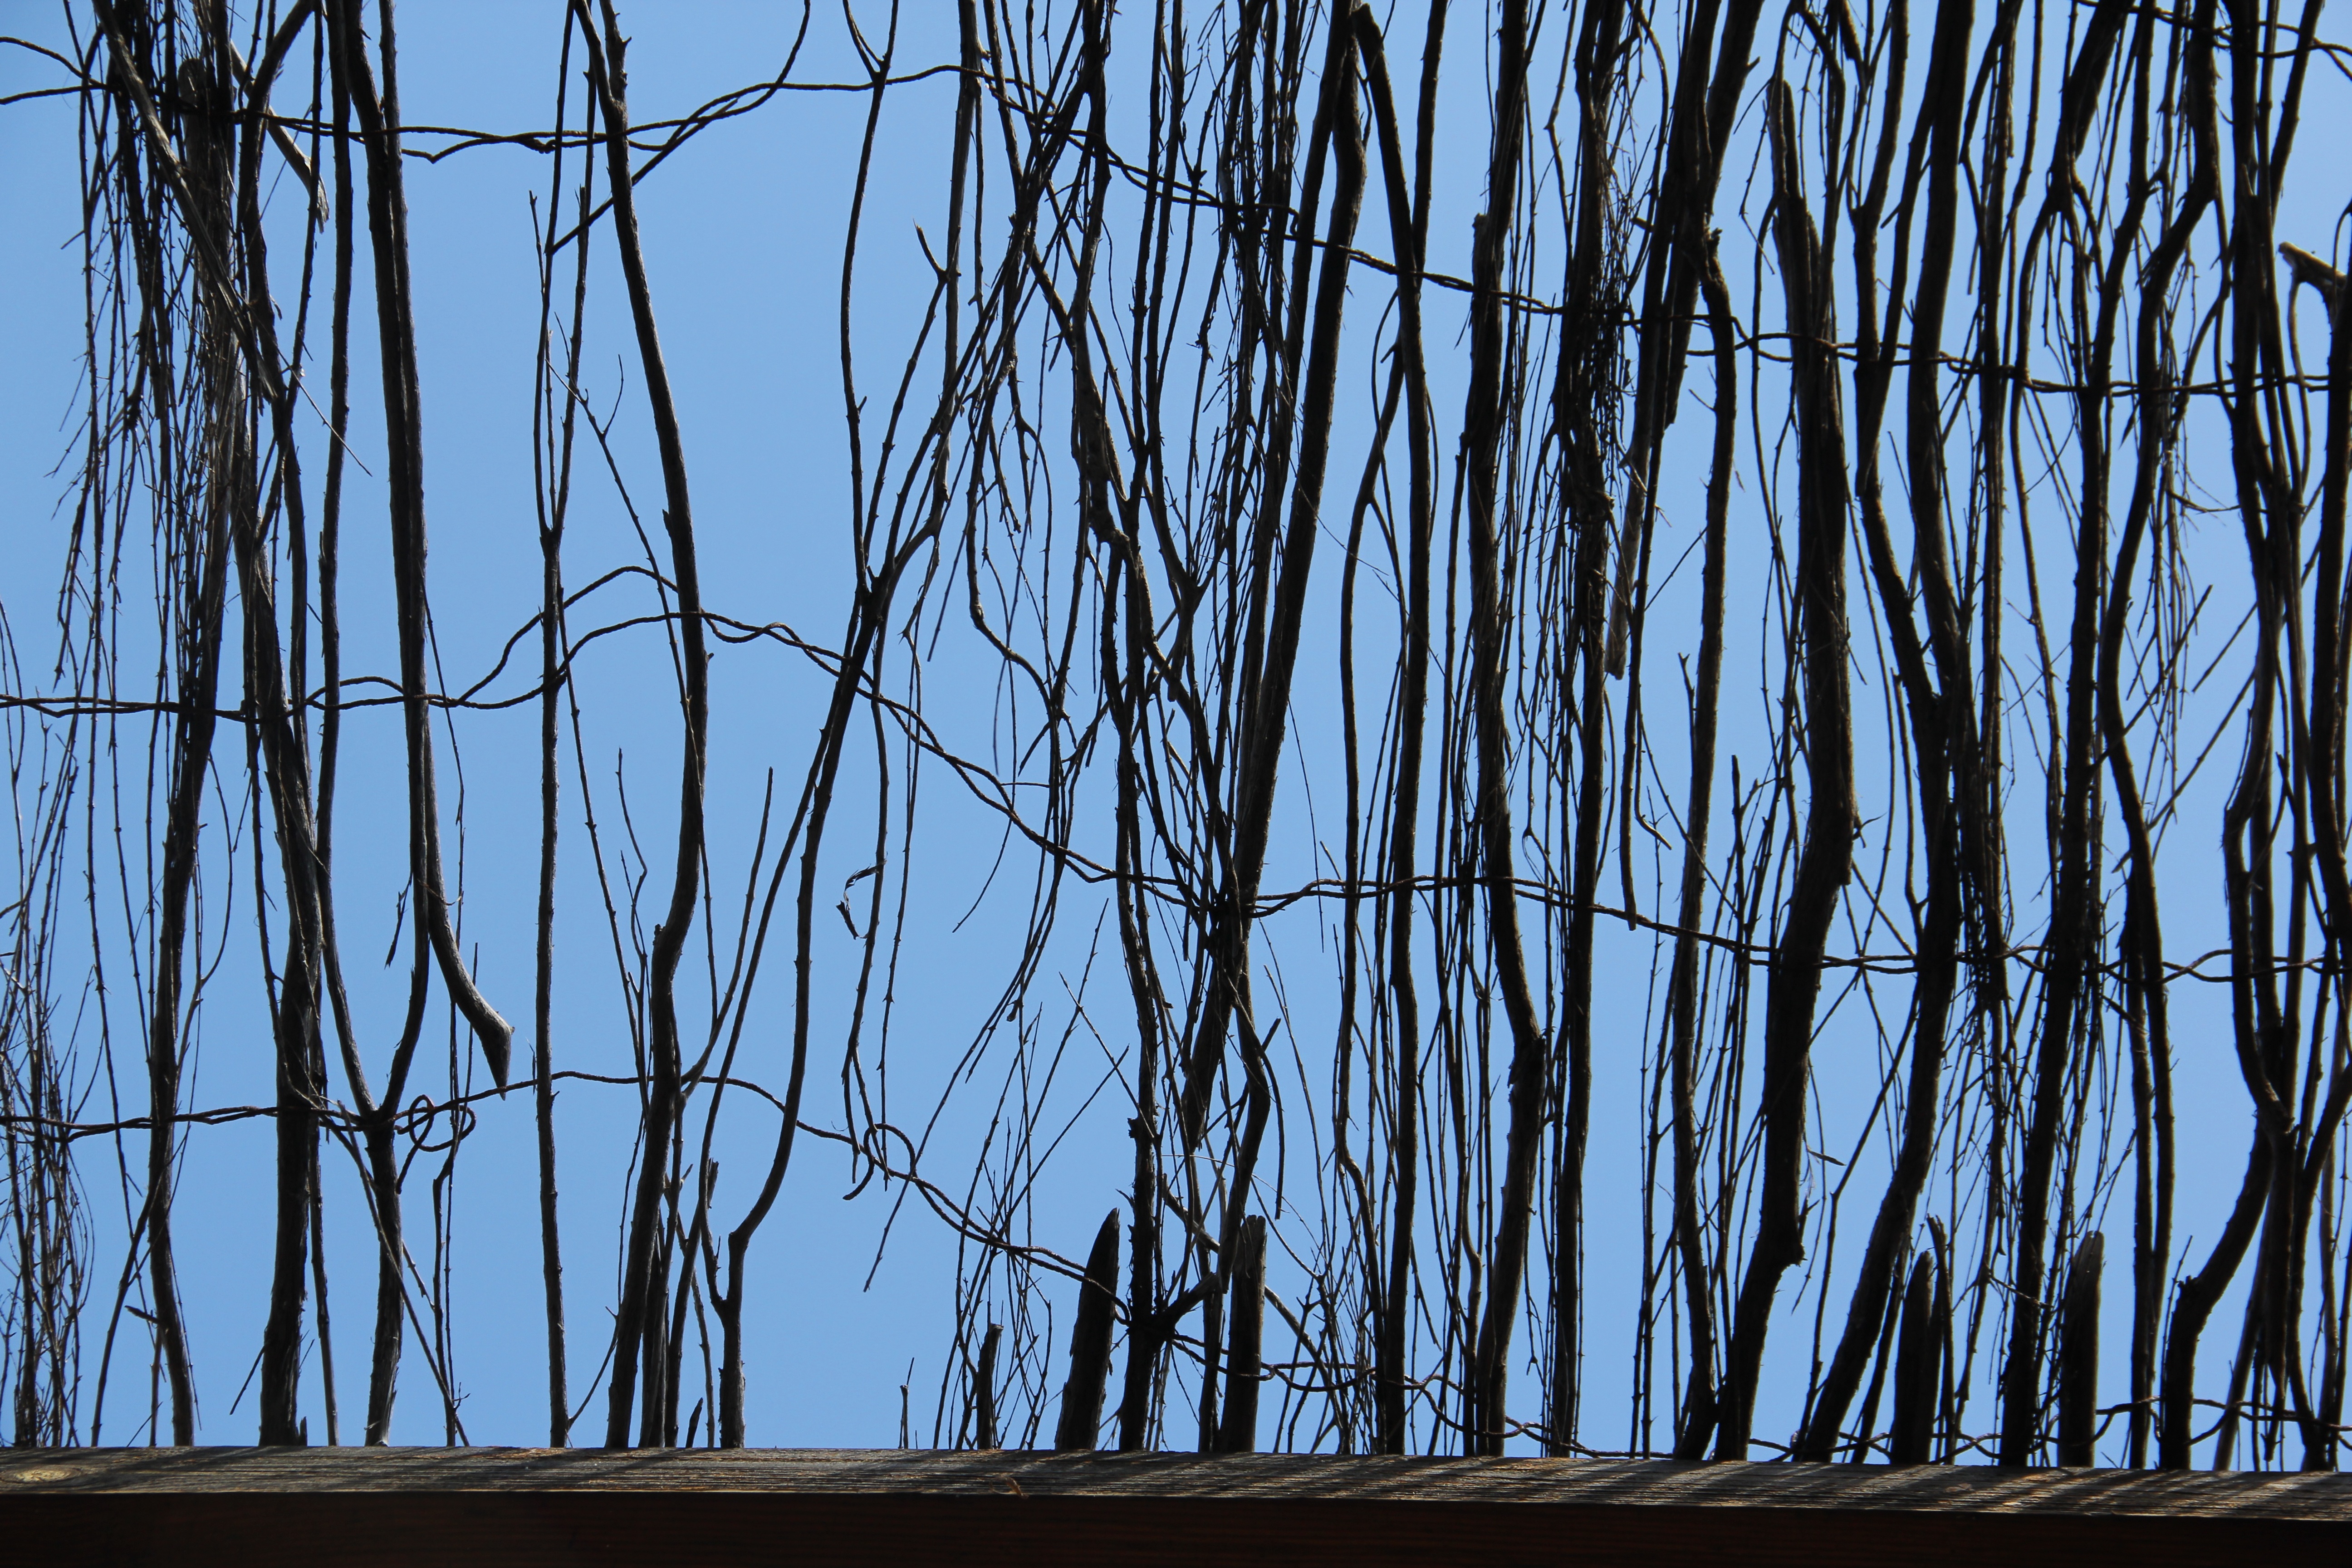
tree, branch, winter, fence, plant, sky, wood, texture, line, season, background, woody plant, outdoor structure